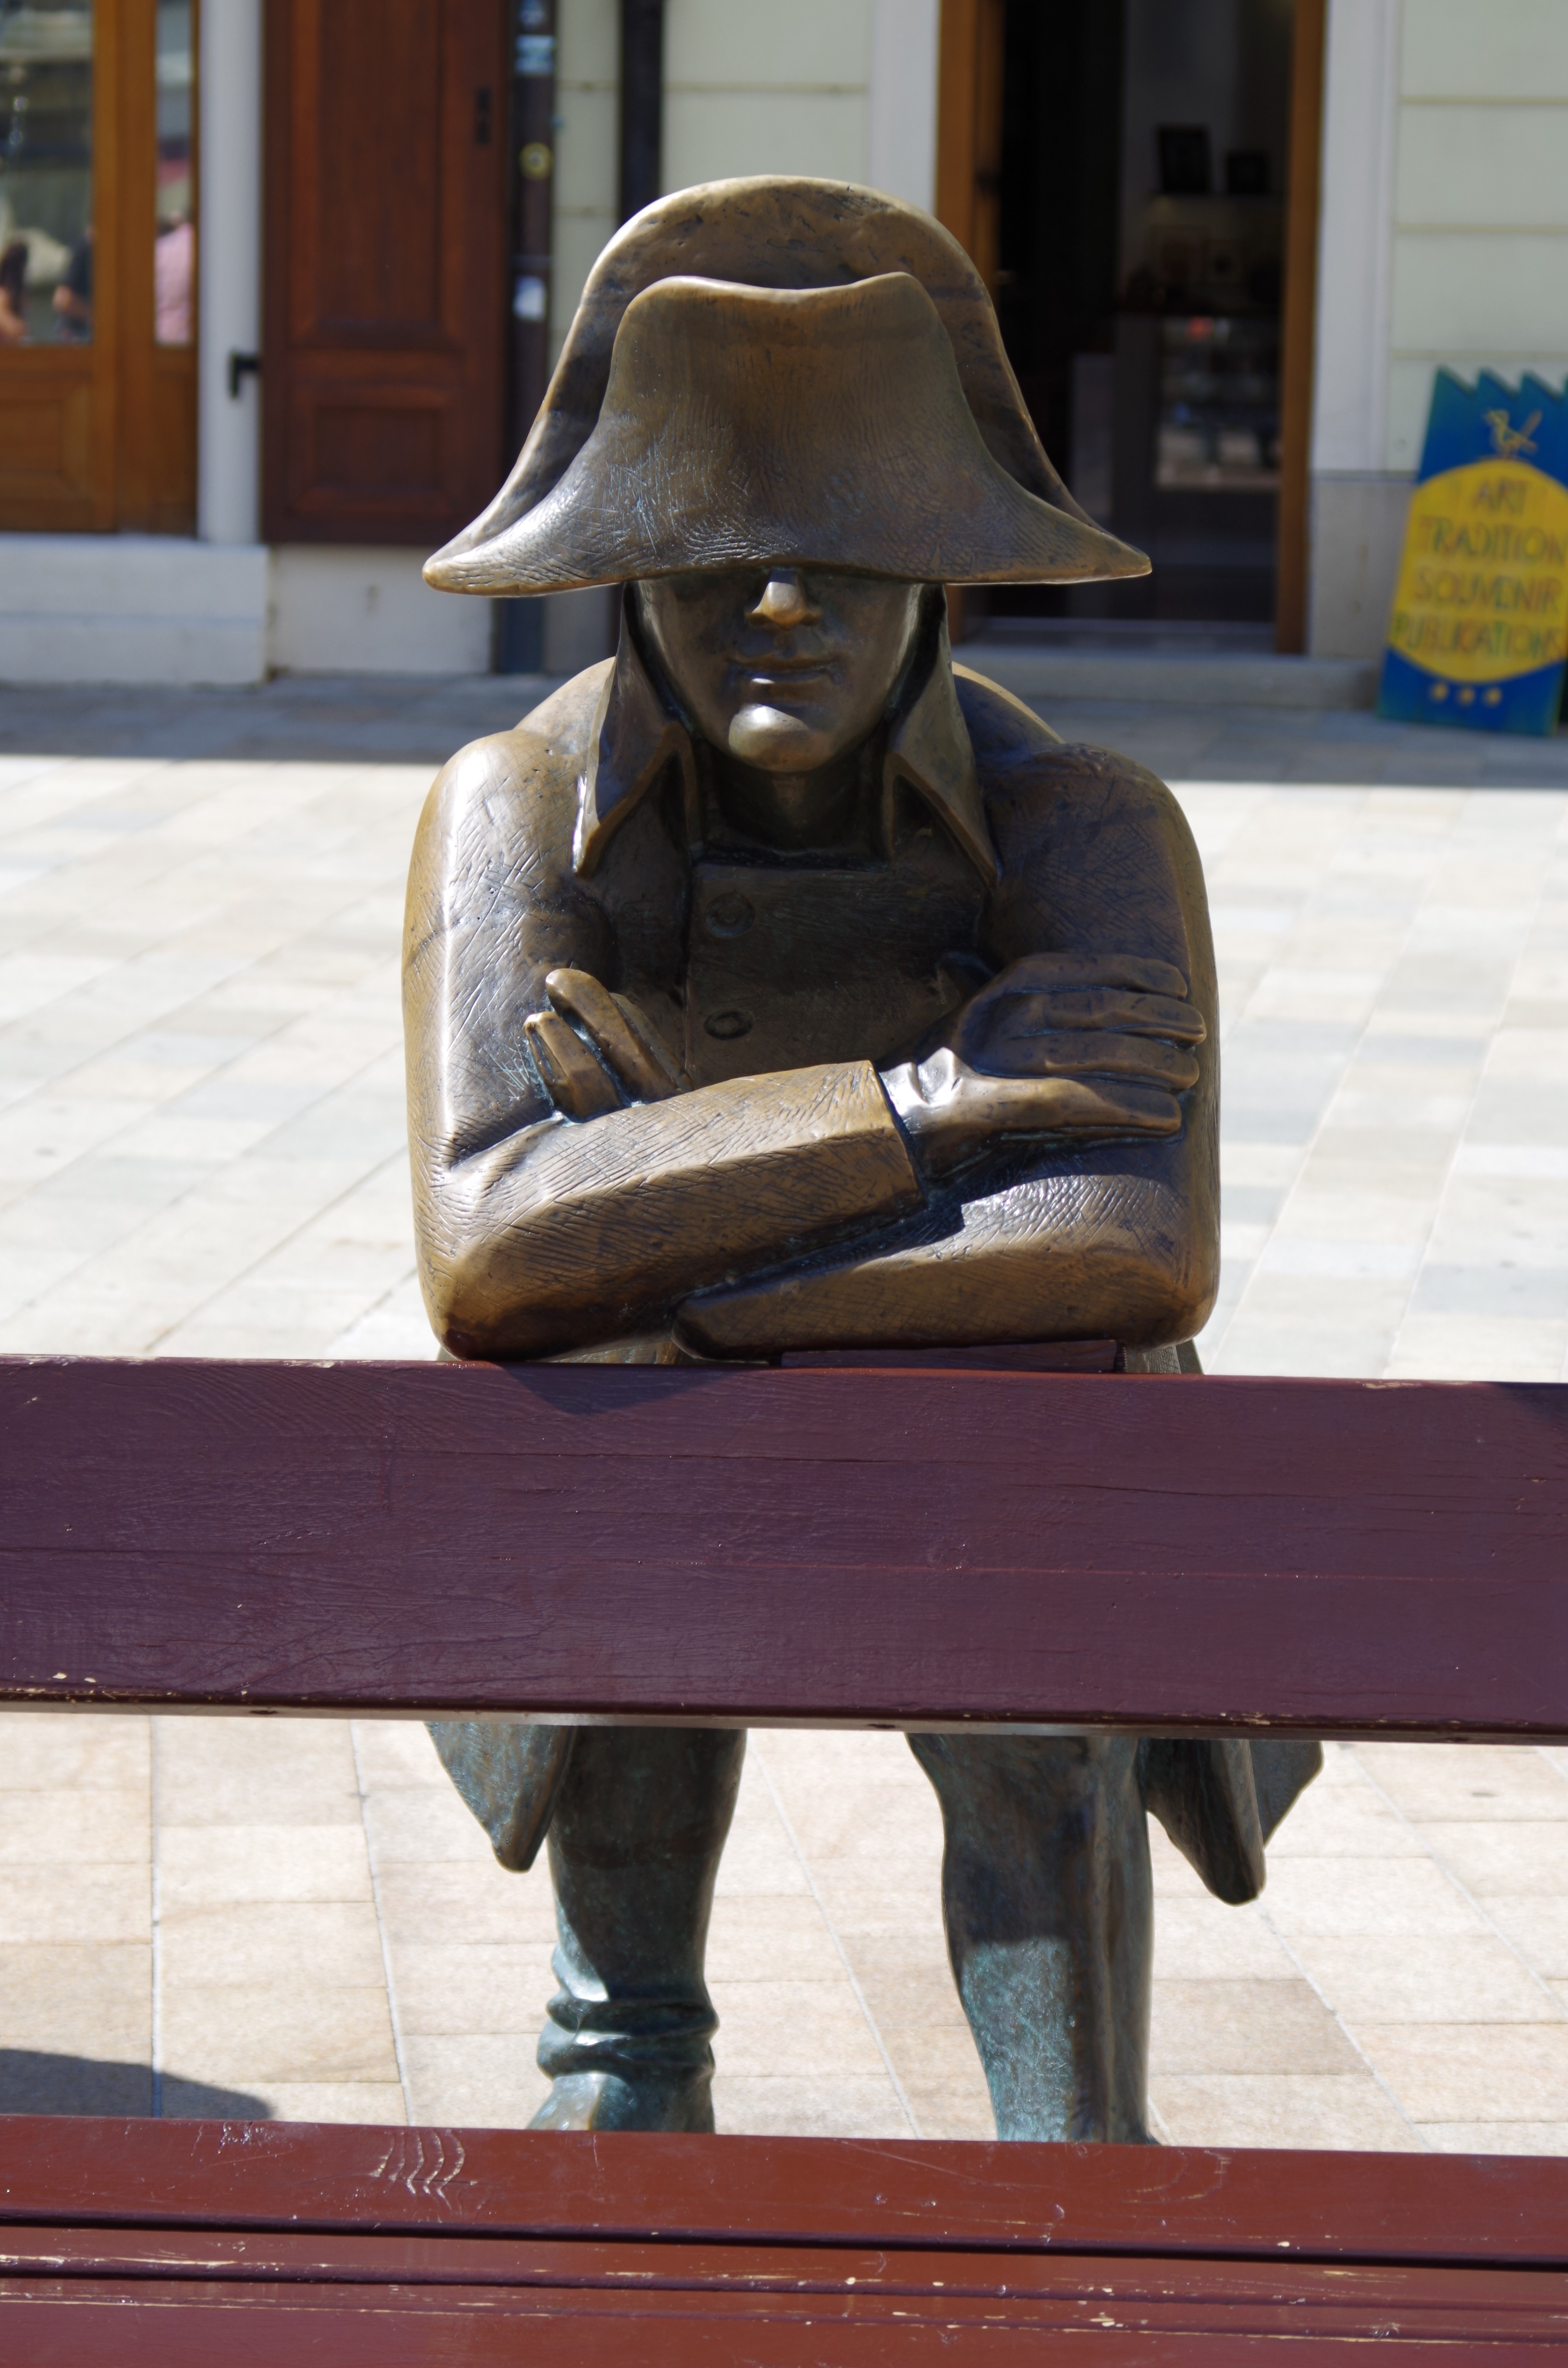
wood, monument, statue, color, sitting, clothing, furniture, decor, sculpture, art, temple, napoleon, carving, ornaments, the statue of, human positions